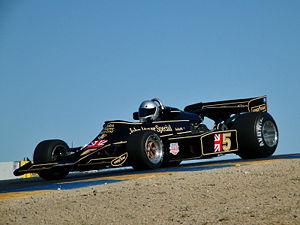
Mario Andretti, né le 28 février 1940 à Montona dans la province d'Istrie en Italie est un pilote automobile italo-américain. Au cours d'une carrière s'étalant sur près de cinq décennies, il se distingue dans l'histoire du sport automobile en remportant le championnat du monde de Formule 1 en 1978, les 500 miles d'Indianapolis en 1969, les 500 miles de Daytona en 1967 et quatre championnats de monoplace nord-américaine. Il a également remporté plusieurs courses de midget-cars, de sprint-cars et de dragster.
La Lotus 77 est une monoplace de Formule 1 conçue par Colin Chapman, Geoff Aldridge et Martin Ogilvie ayant couru le championnat du monde de Formule 1 1976.